Trailside Museum of Natural History

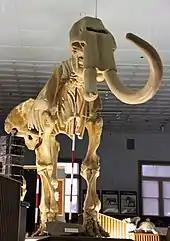
Inside the museum in 2017

The building served as a theater and gymnasium for the Fort Robinson army post. The theater hosted many types of entertainment, including boxing matches, dances, and moving pictures. The theater was exclusively used as a gym by 1917 as automobiles and movie houses became more prevalent, allowing soldiers to seek entertainment elsewhere.